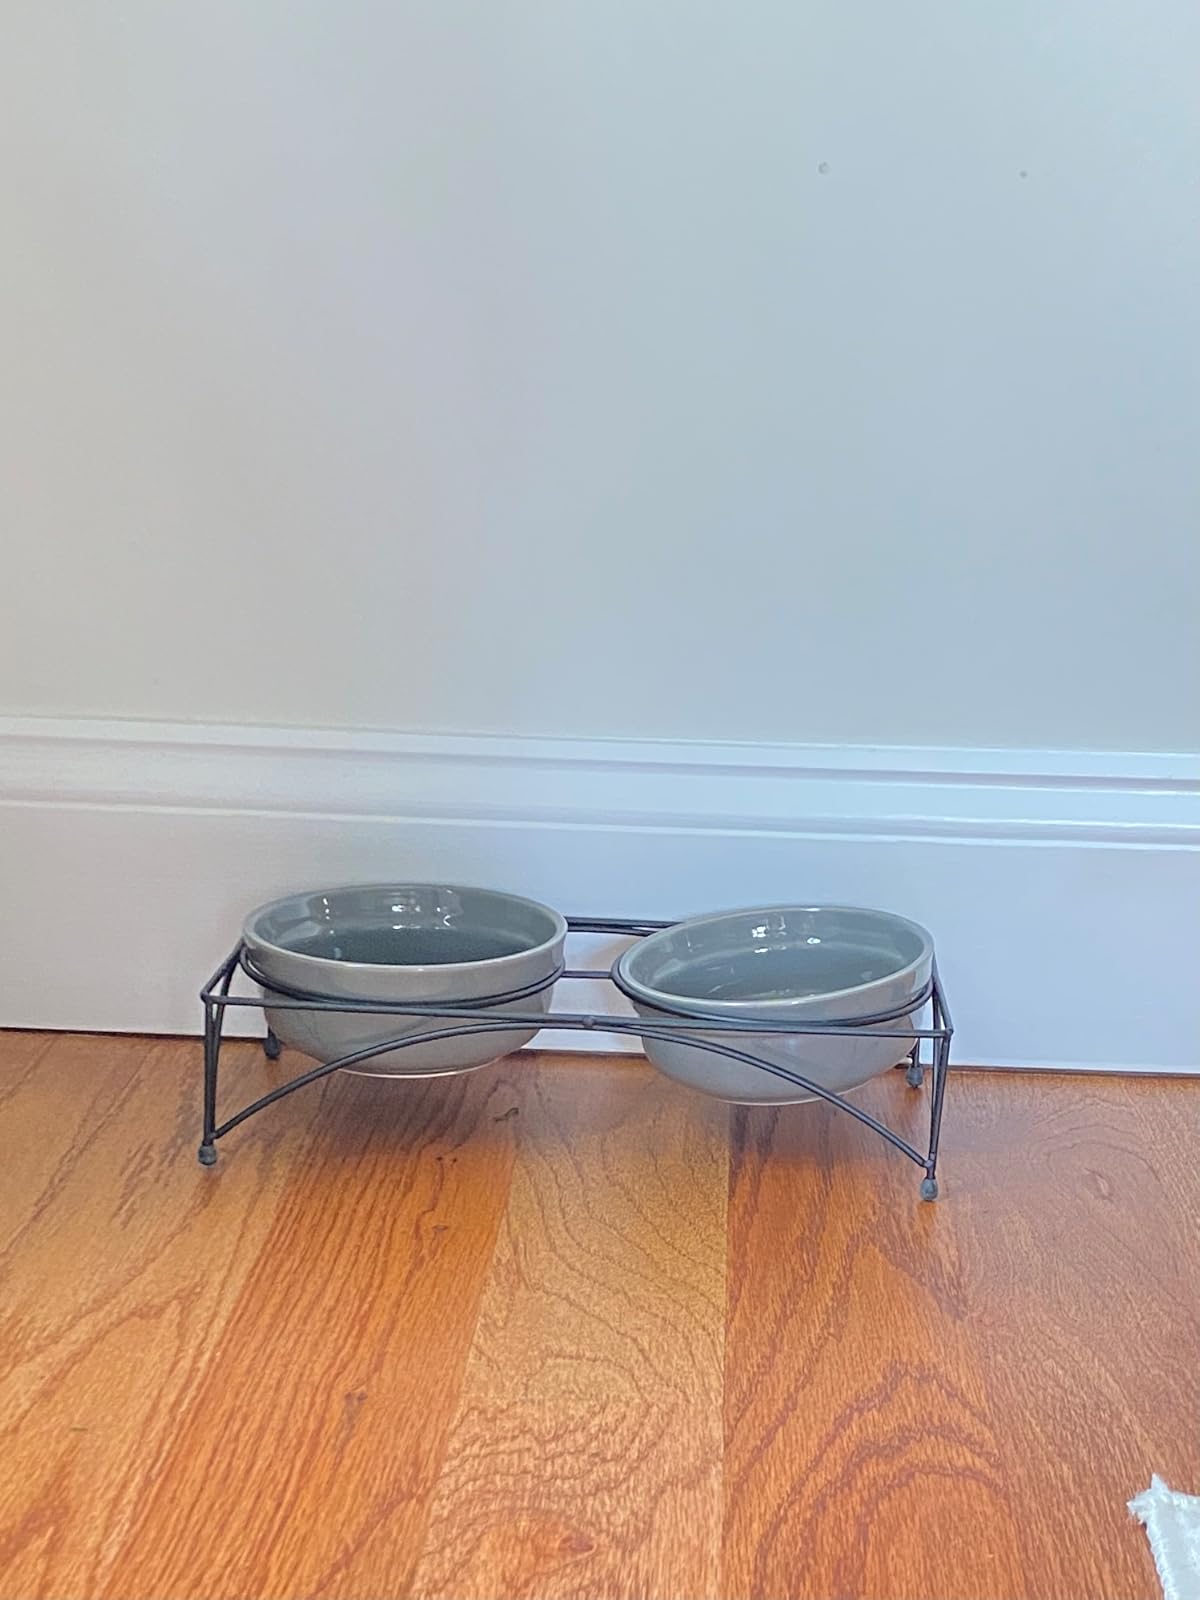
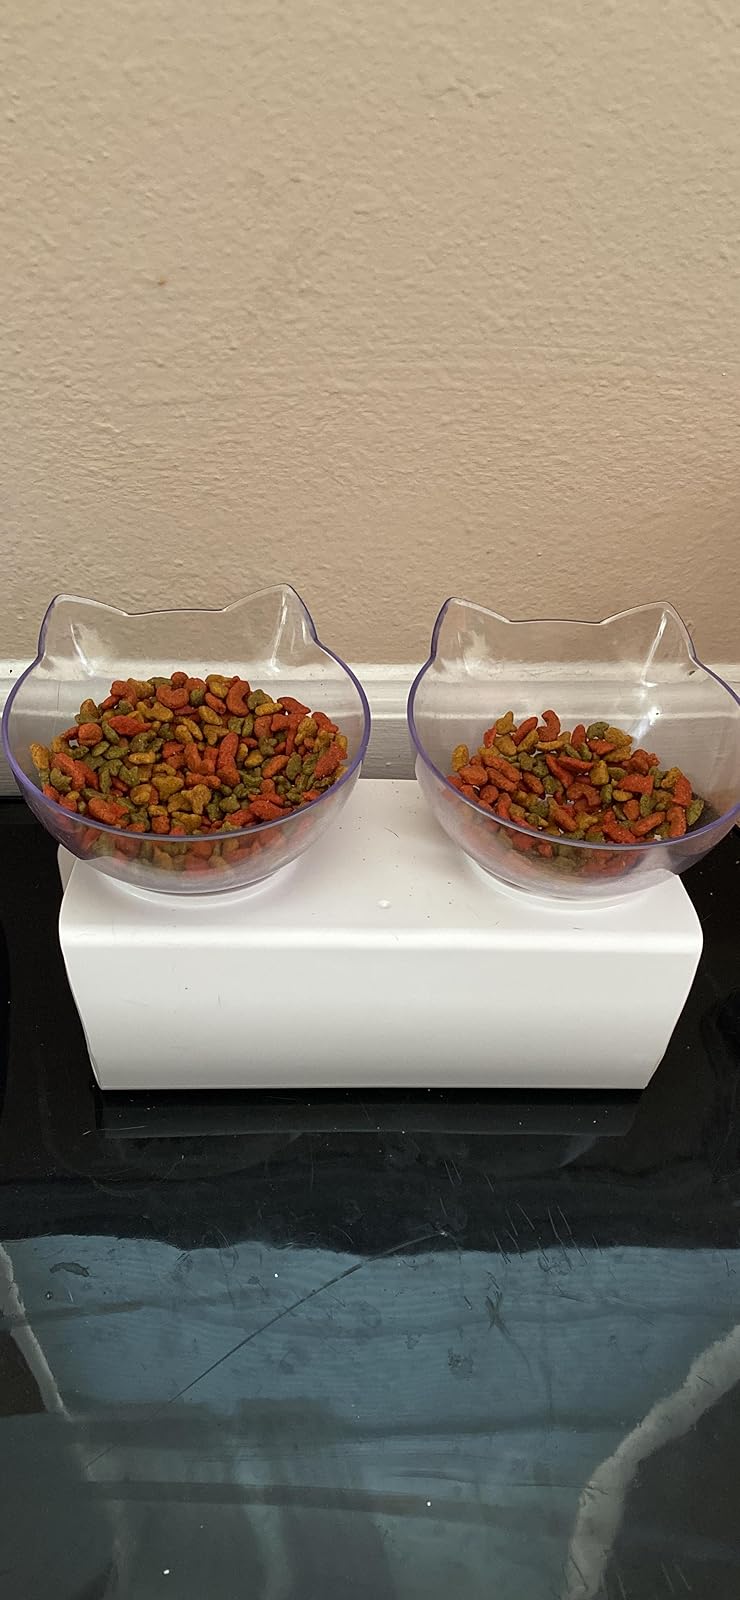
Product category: items_bowl
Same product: no